Karen Fukuhara

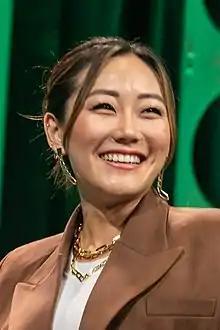
Fukuhara in 2022

Karen Fukuhara ( "Fukuhara Karen", born February 10, 1992) is an American actress best known for her roles as Tatsu Yamashiro / Katana in the 2016 superhero film "Suicide Squad" and as Kimiko Miyashiro / The Female in the Amazon original series "The Boys" (2019–present). Fukuhara is also known for voicing the character Kipo from "Kipo and the Age of Wonderbeasts", Glimmer from the Netflix series "She-Ra and the Princesses of Power" and Haru from "Pokémon Concierge".